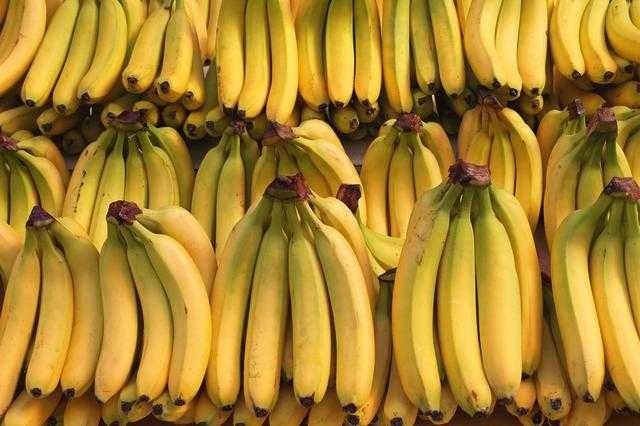
Label: Banana